Maria Alyokhina

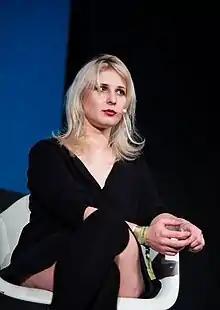
Alyokhina in 2015

Maria "Masha" Vladimirovna Alyokhina (born 6 June 1988) is a Russian political activist. She is a member of the anti-Putinist punk rock group Pussy Riot.